Zhu Min (economist)

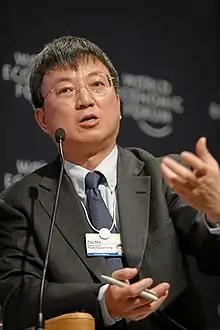
Zhu in 2009

Zhu Min (born 1952) is a Chinese economist and is deputy managing director of the International Monetary Fund. He was the inaugural special advisor to the managing director. Zhu has held senior positions at the Bank of China from 2003 to 2009 and was a deputy governor of the People's Bank of China from 2009 to 2010.